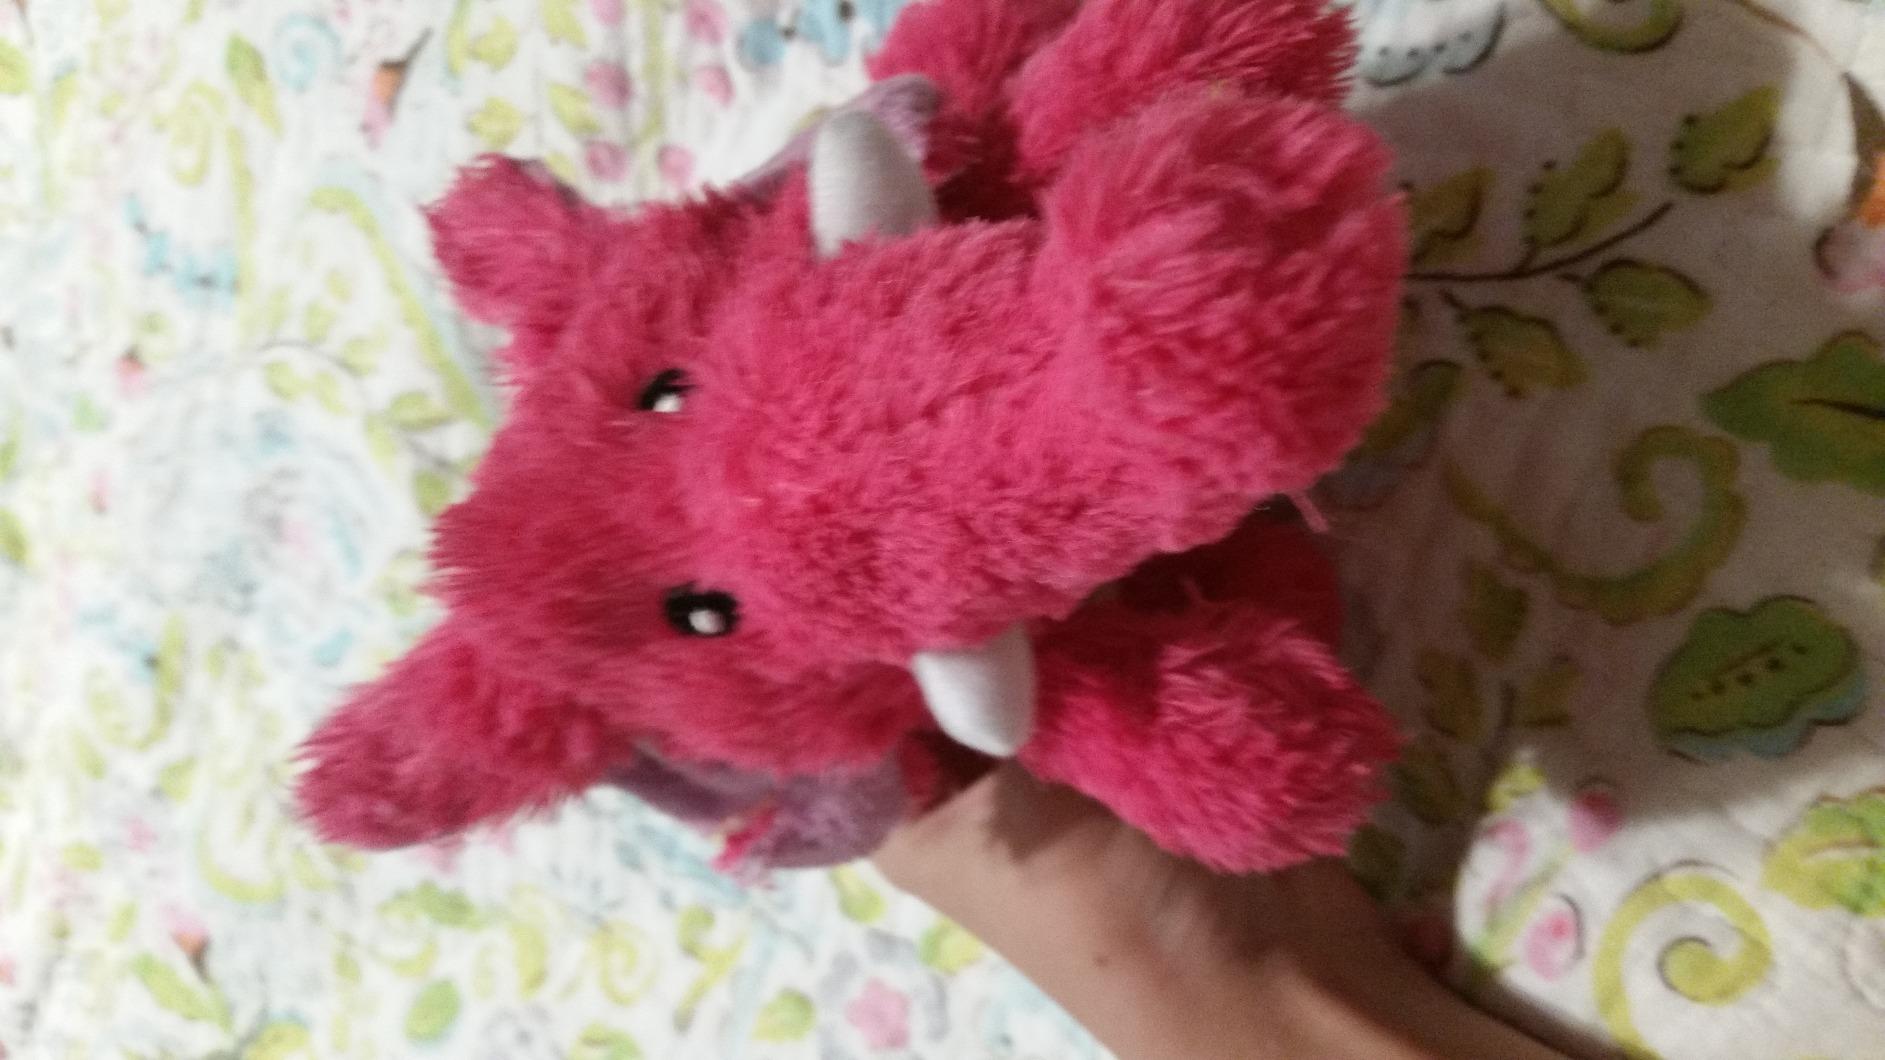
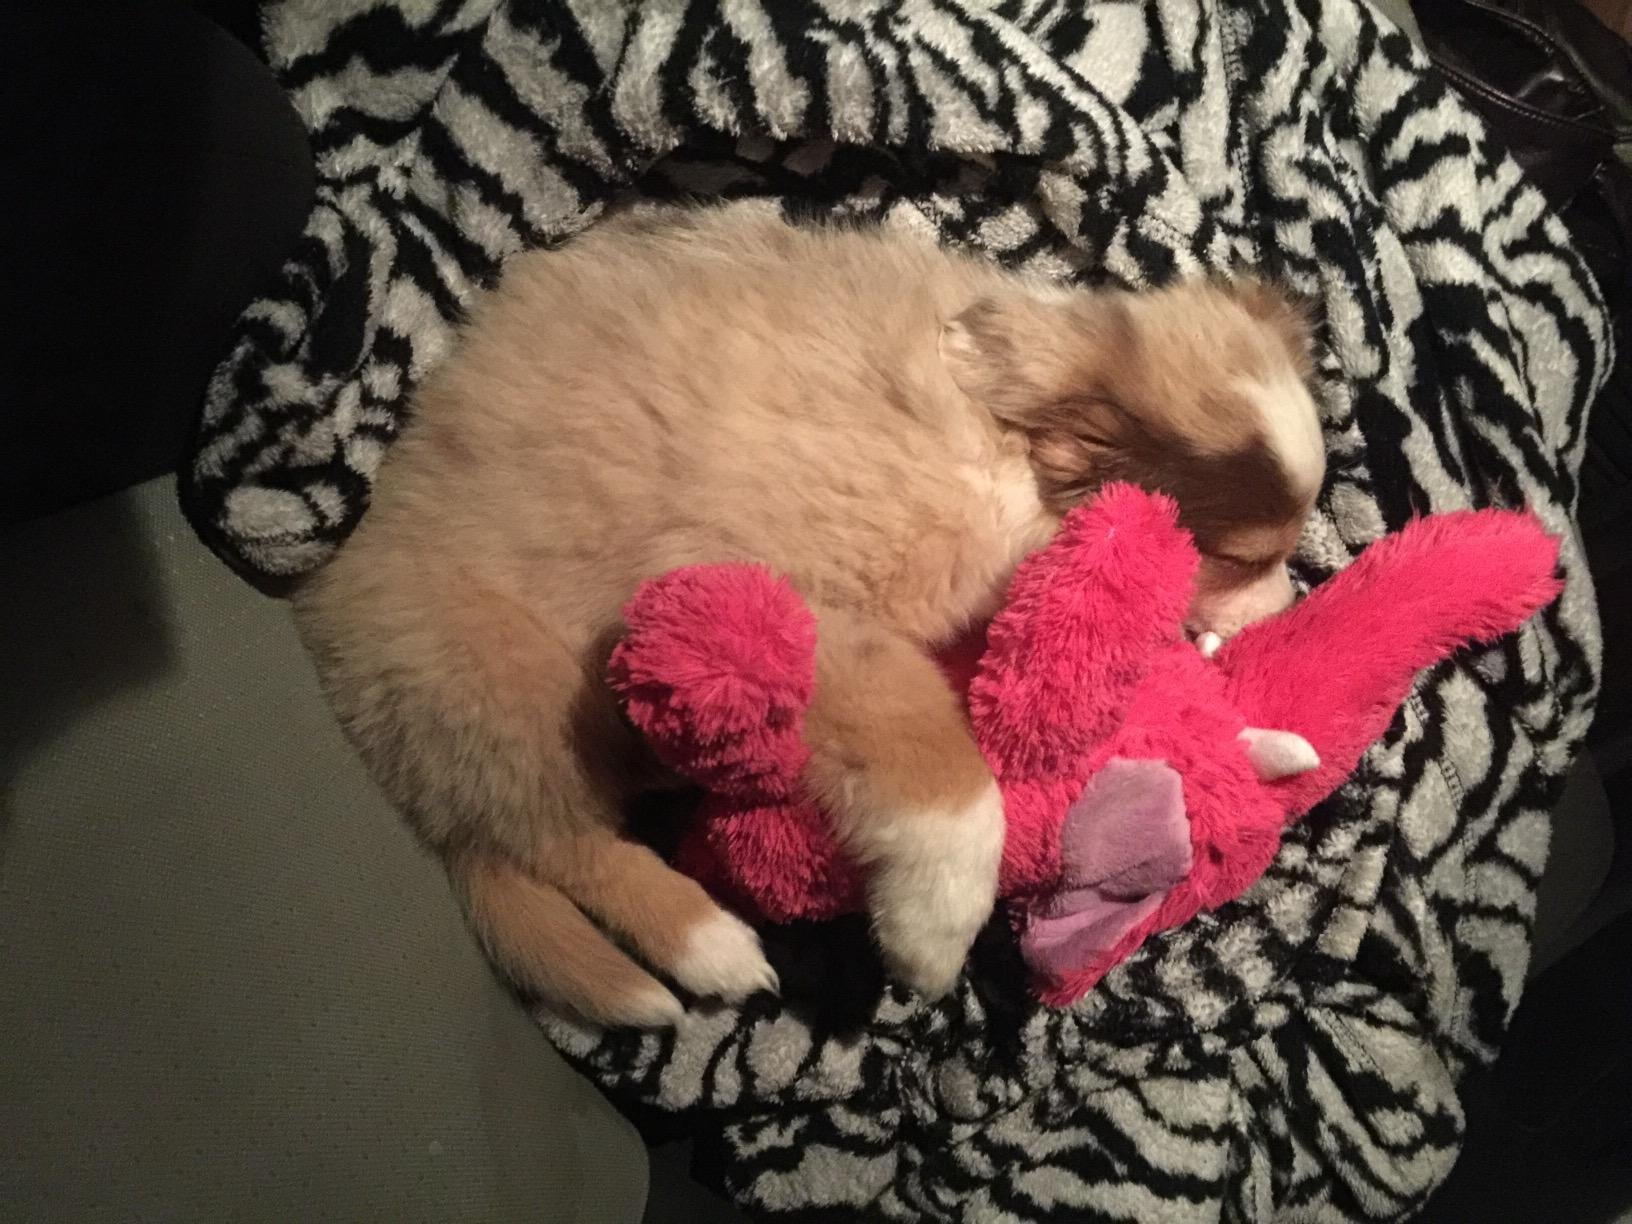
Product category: items_toy
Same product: yes